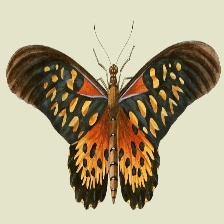
Species: AFRICAN GIANT SWALLOWTAIL